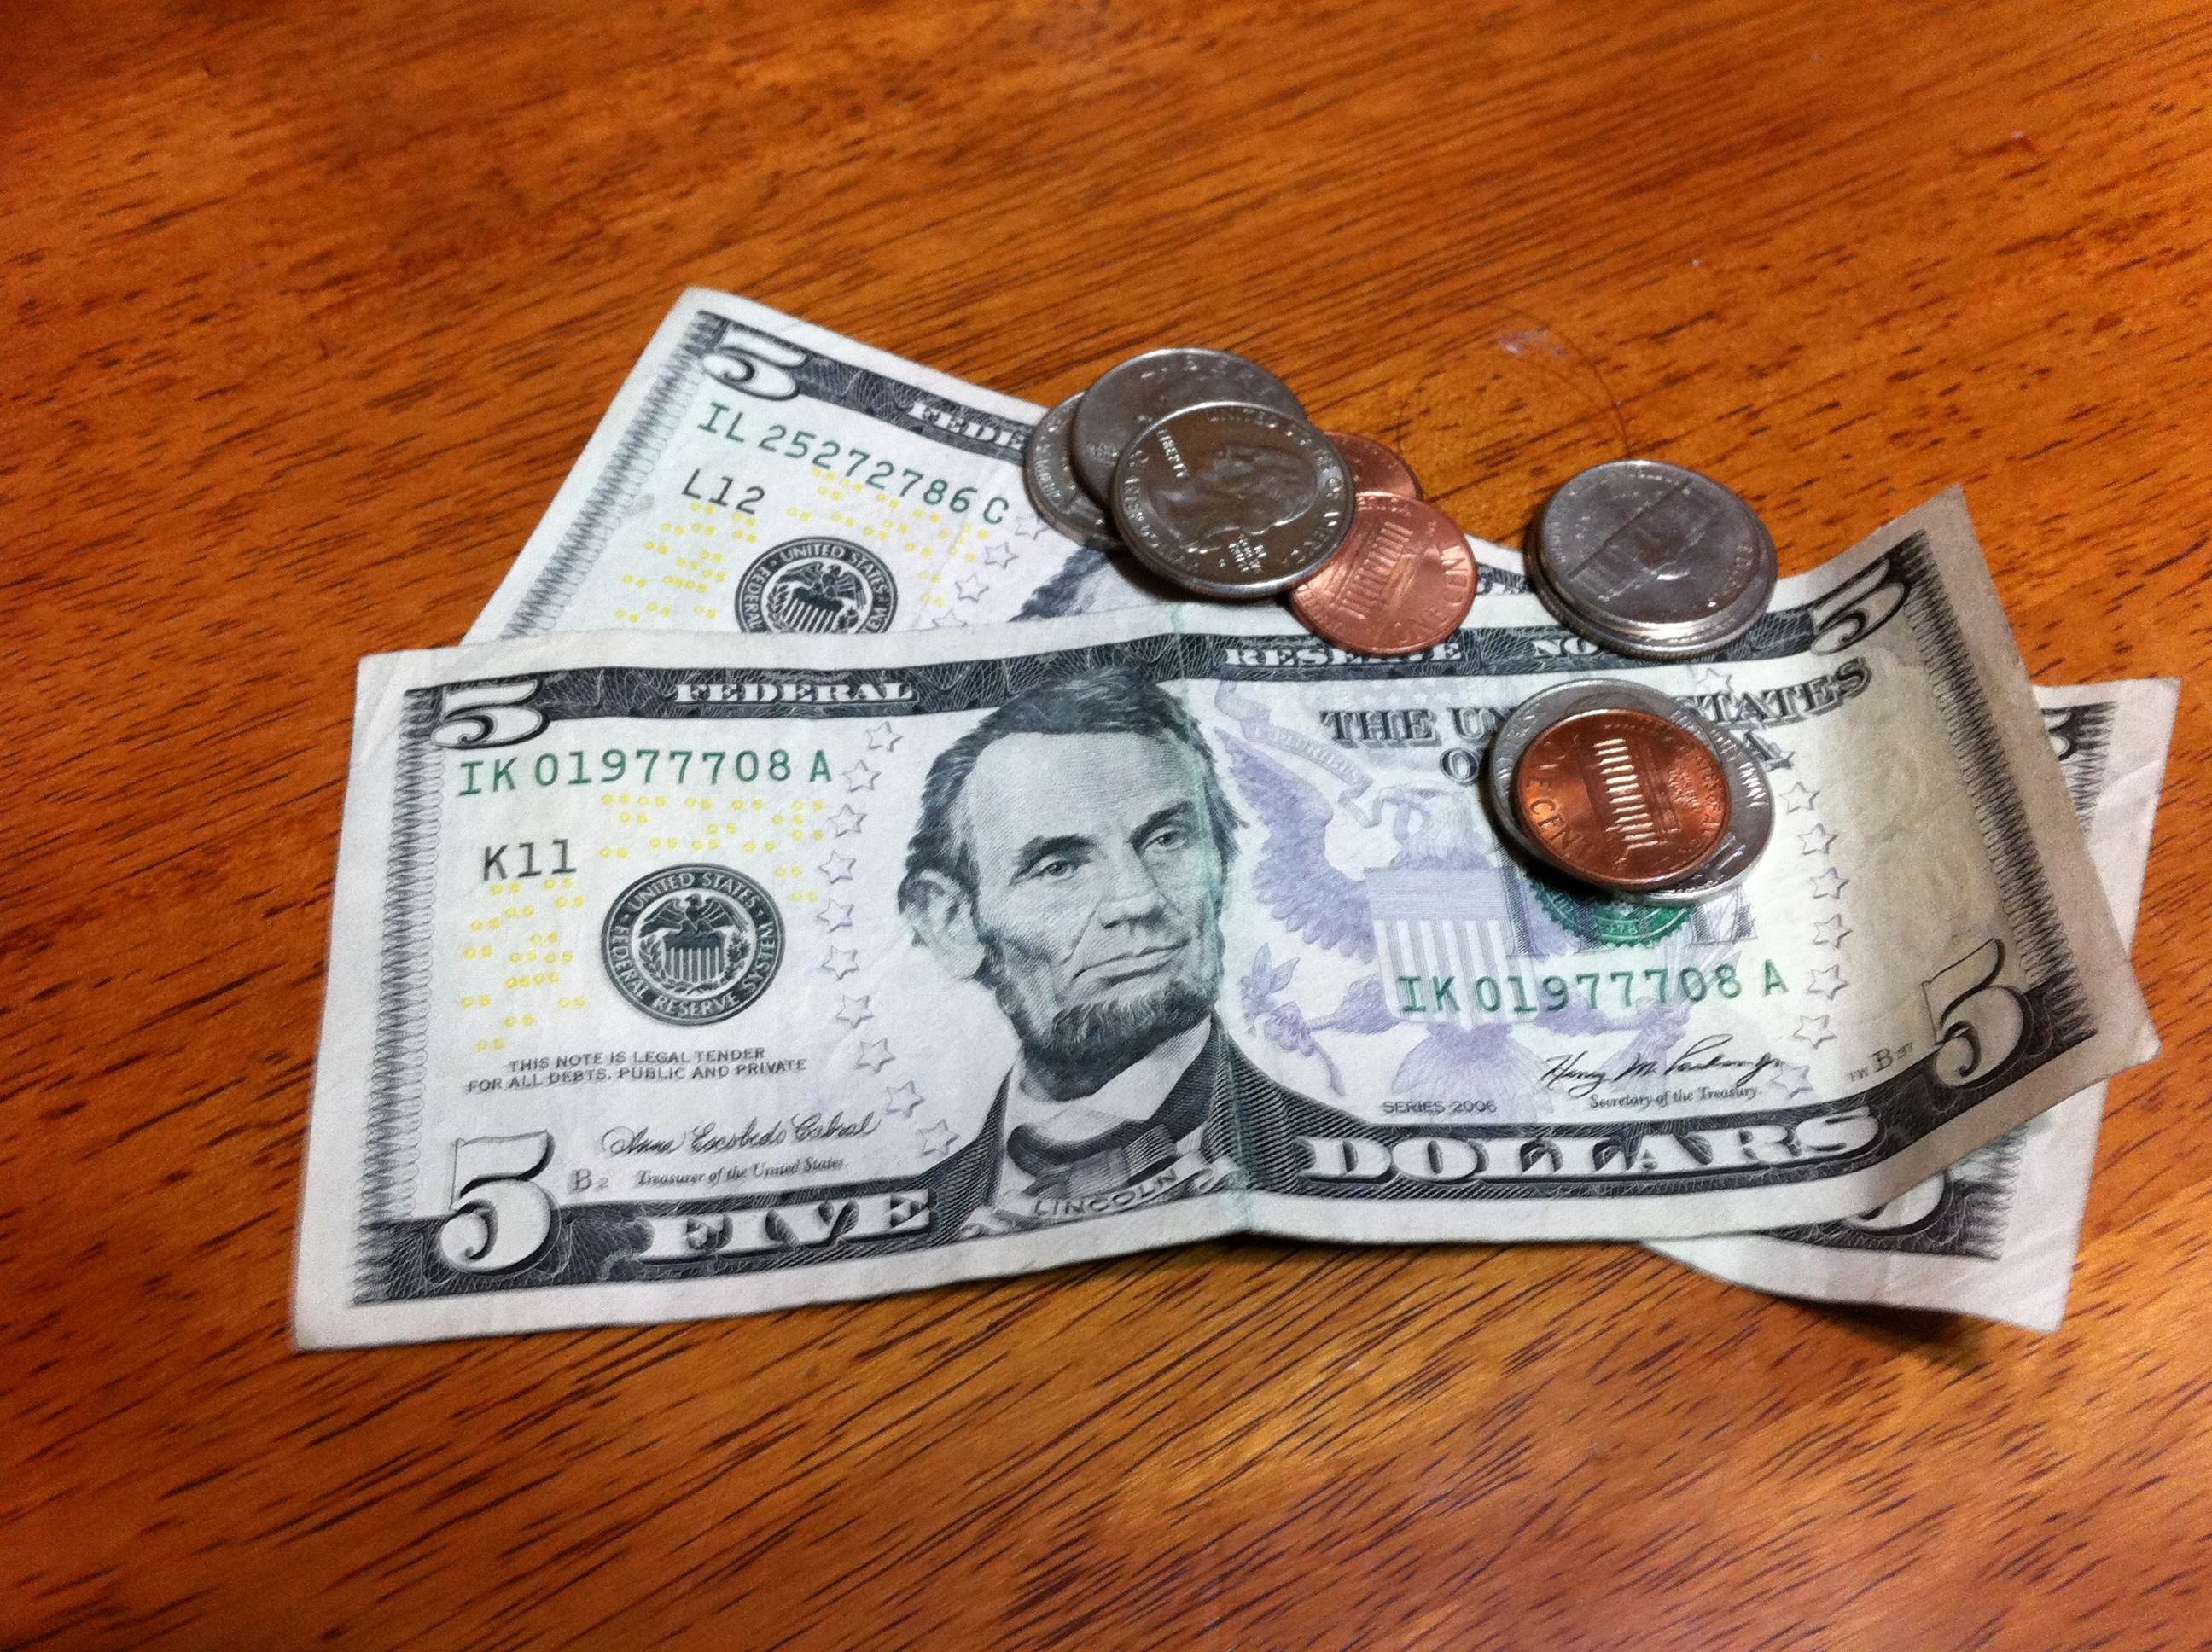
money, cash, currency, dollar, ds106, plpconnectu, sixwordstory